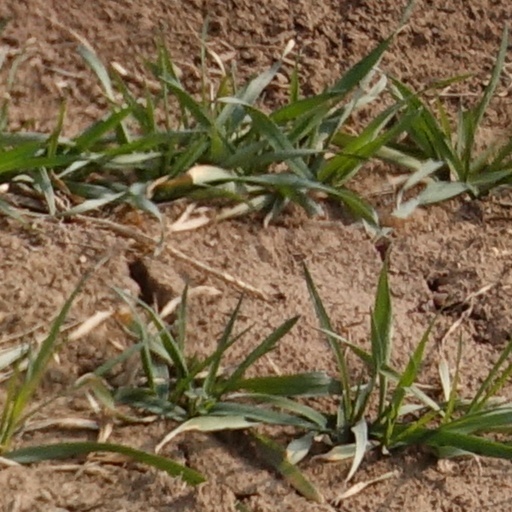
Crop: wheat